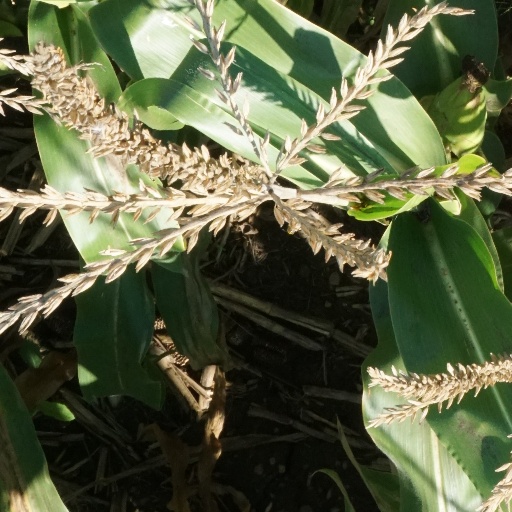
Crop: maize; corn